Lizard

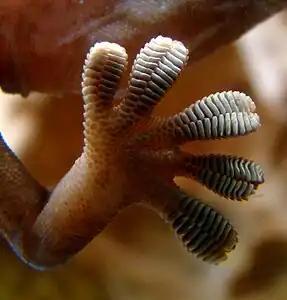
Adhesive pads enable geckos to climb vertically.

Aside from legless lizards, most lizards are quadrupedal and move using gaits with alternating movement of the right and left limbs with substantial body bending. This body bending prevents significant respiration during movement, limiting their endurance, in a mechanism called Carrier's constraint. Several species can run bipedally, and a few can prop themselves up on their hindlimbs and tail while stationary. Several small species such as those in the genus "Draco" can glide: some can attain a distance of , losing in height. Some species, like geckos and chameleons, adhere to vertical surfaces including glass and ceilings. Some species, like the common basilisk, can run across water.